2023 Singapore Grand Prix

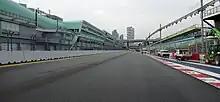
Preparations being made the month prior to the 2023 Singapore Grand Prix

The event was held across the weekend of 15–17 September. It was the fifteenth round of the 2023 Formula One World Championship and the 22nd running of the Singapore Grand Prix.